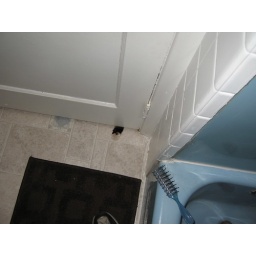
Spectra pawing under the door while Mint gets her bath